CC Vest

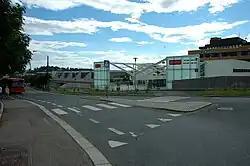
CC Vest

CC Vest is a Norwegian shopping centre in Lilleaker, Oslo. It has 78 outlets, and mainly serves western Oslo as well as eastern Bærum.